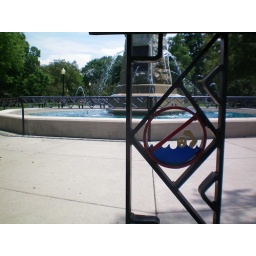
a pretty cute sign to tell the public about the dangers of drowning in the fountain.